2018 Detroit Lions season

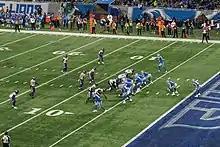
Detroit in action against Minnesota

The 2018 season was the Detroit Lions' 89th in the National Football League (NFL) and their first under a new coaching staff led by head coach Matt Patricia. With their loss to the Los Angeles Rams in Week 13, the Lions failed to improve on their 9–7 campaign from the season before. With their Week 15 loss to the Buffalo Bills, the Lions clinched their first losing season since 2015, making this also their first losing season in the post-Calvin Johnson era. They also missed the playoffs for the second consecutive season and finished last in the NFC North for the first time since 2012 with a 6–10 record.